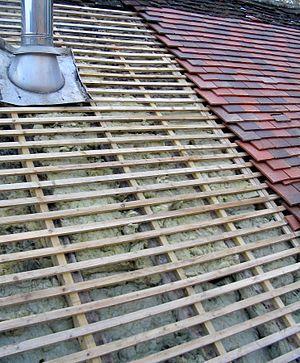
Un liteau est un produit rectangulaire du sciage du bois qui a une épaisseur entre 18 et 30 millimètres et une largeur entre 35 et 40 millimètres.